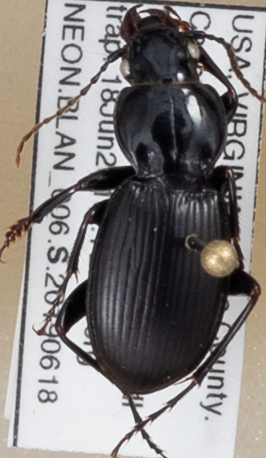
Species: Cyclotrachelus furtivus
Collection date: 2019-06-18
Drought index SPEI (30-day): -0.624
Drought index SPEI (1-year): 2.09
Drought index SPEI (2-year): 2.09